Crispus

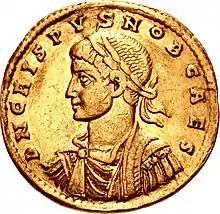
Reverse of a "solidus" marked:

In 326, Crispus' life came to a sudden end. On his father's orders he was executed, apparently without trial, at Pola, Istria, in the Augustan "regio" of Venetia et Histria. According to Sidonius Apollinaris and Gregory of Tours, Crispus died through poison. Soon afterwards, Constantine had his wife Fausta killed also, according to several sources in a hot bath or bathroom. Both Crispus and Fausta suffered "damnatio memoriae", their names being erased from inscriptions.